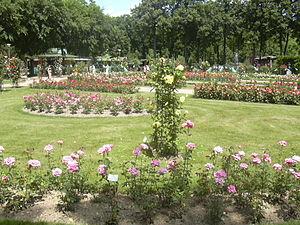
Cette image représente la roseraie, dans le parc de la Pépinière à Nancy.
Le parc de la Pépinière, est un jardin public de Nancy.
Cette liste de parcs et jardins publics de France recense l'ensemble des jardins publics, parcs publics et espaces verts appartenant aux collectivités territoriales de France. Les parcs et jardins appartenant à des institutions ou des établissements publics français figurant dans cette liste sont des propriétés privées.